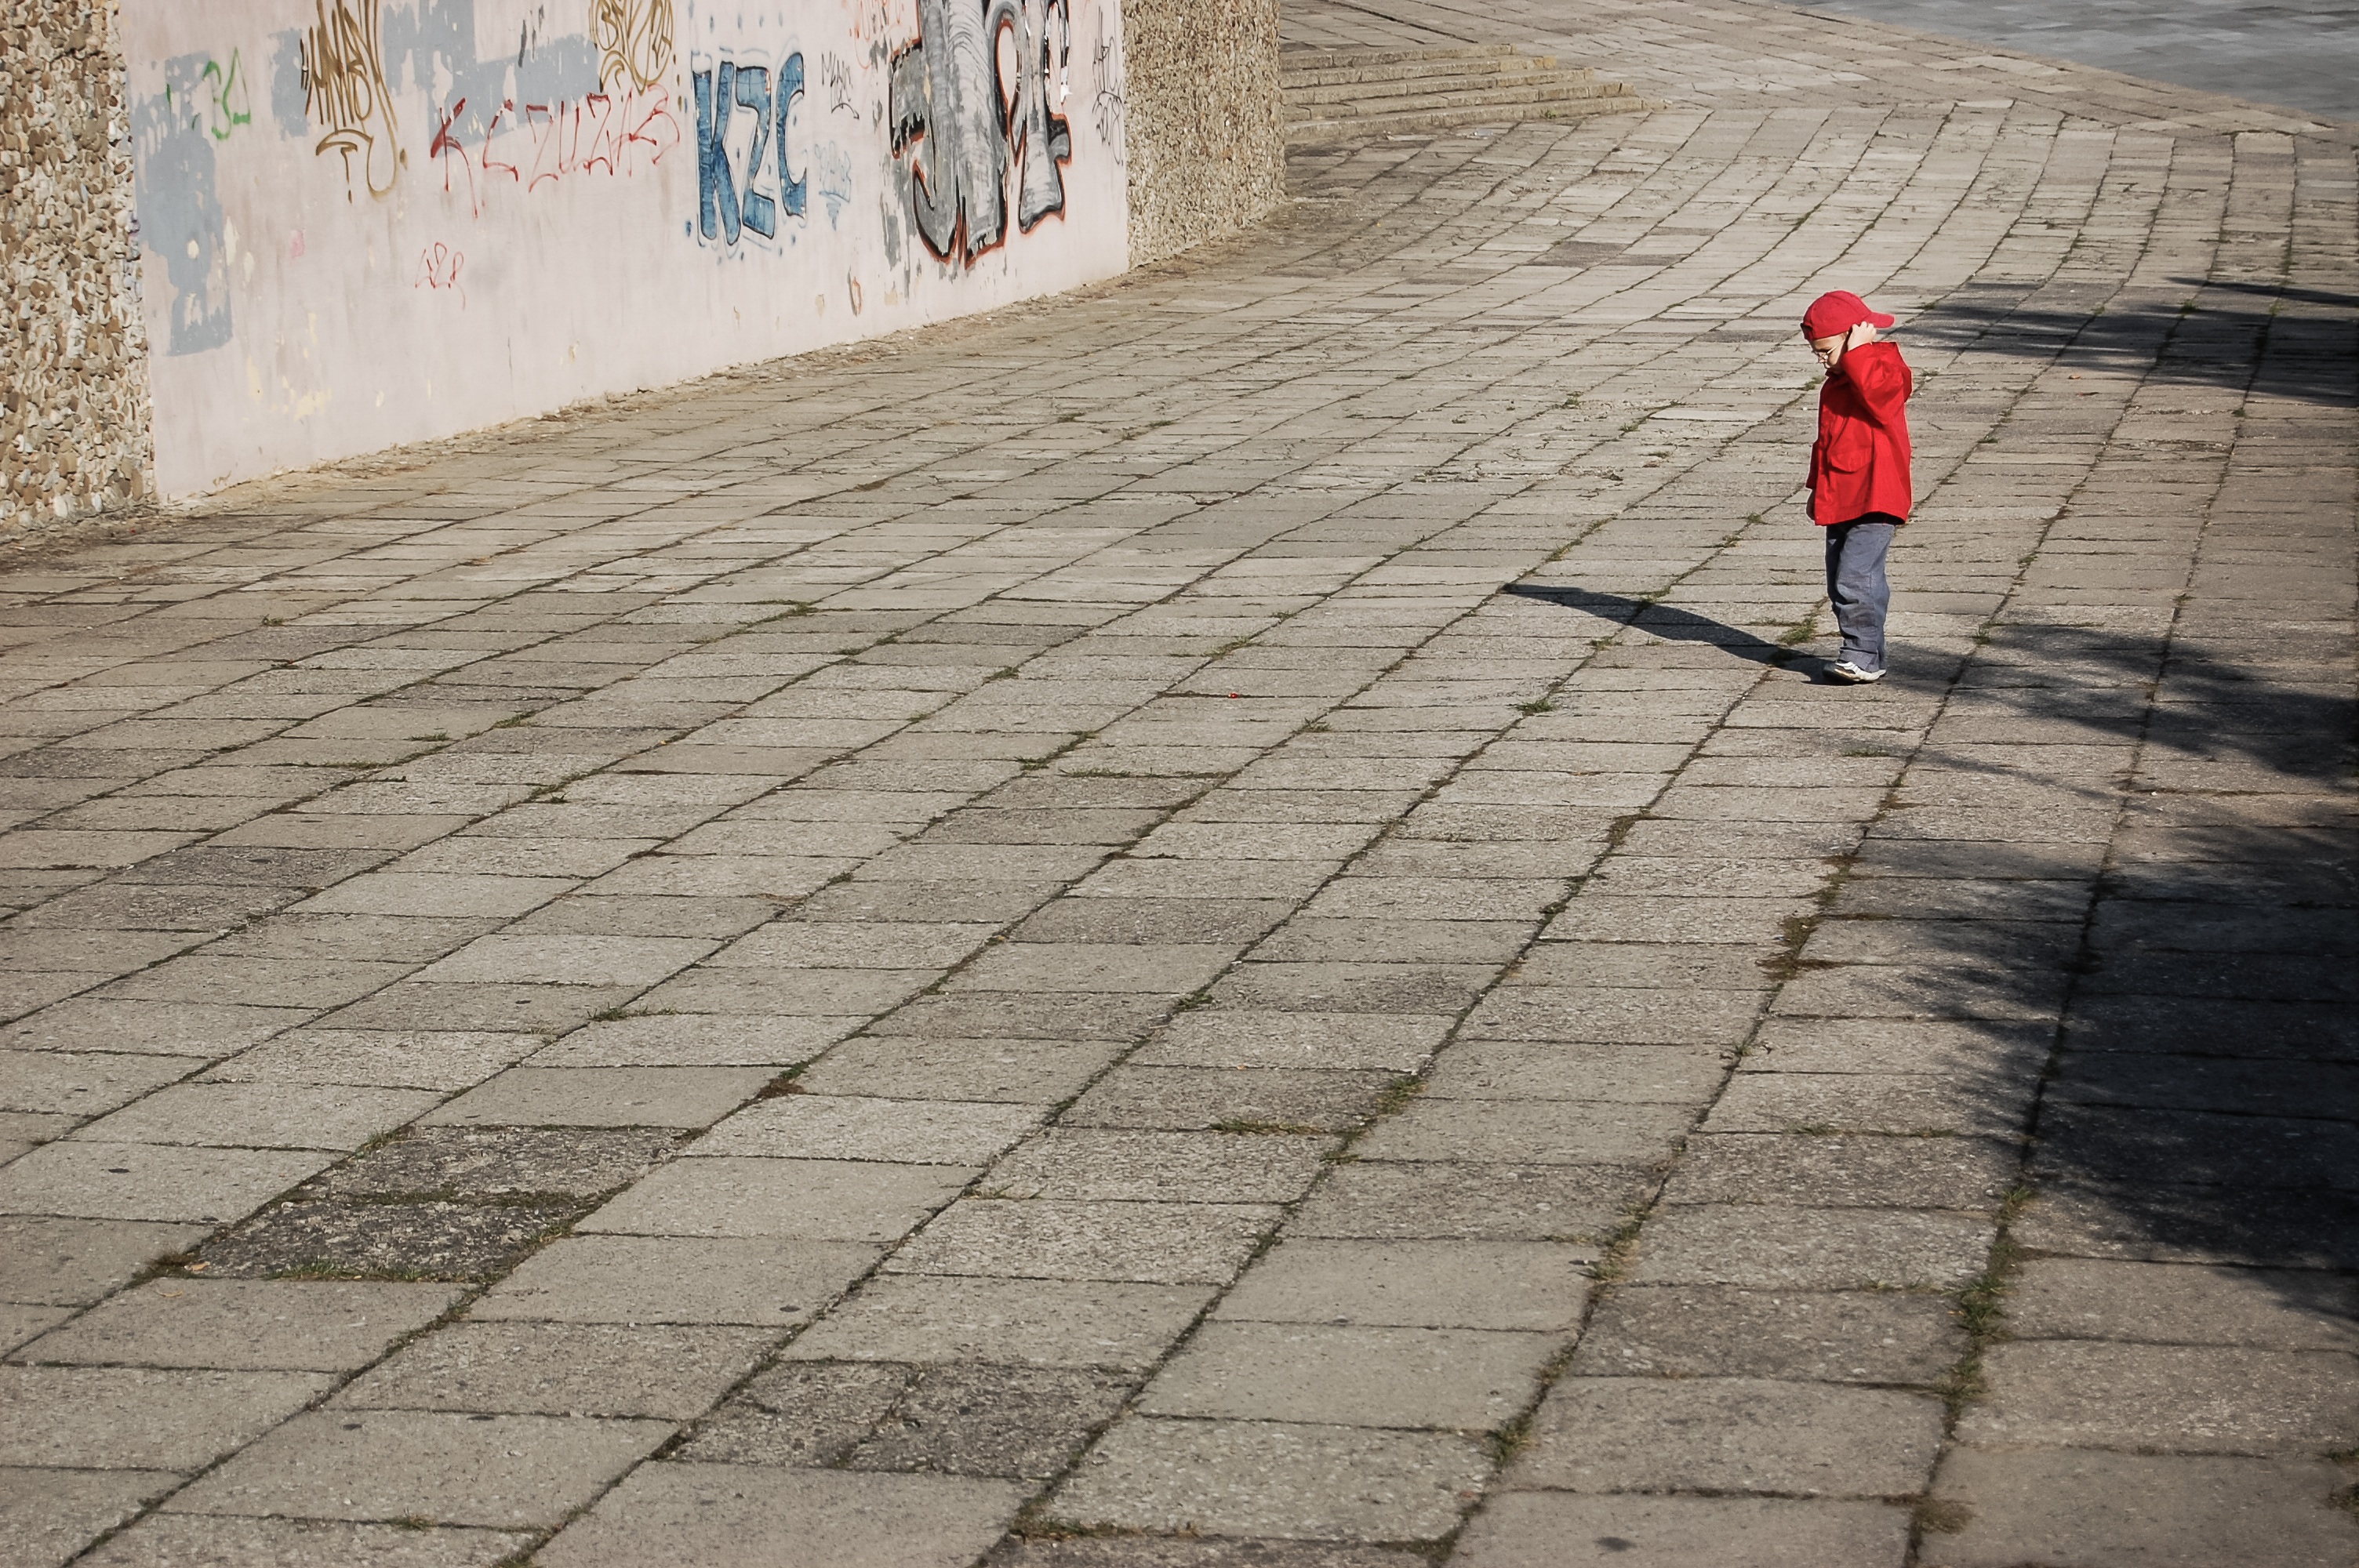
road, street, sidewalk, floor, boy, cobblestone, city, wall, asphalt, walkway, red, child, lonely, brick, lane, art, a person, flooring, road surface, a small child